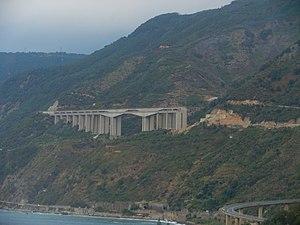
Le viaduc Costa Viola était un pont en poutre-caisson en béton précontraint à hauteur variable construit en 1972 par Riccardo Morandi. Situé à proximité de Scilla, en Calabre, l'ouvrage faisait partie de l’ancien tracé de l'autoroute A3, reliant Salerne à Reggio de Calabre. Il a été démoli en 2015 dans le cadre des travaux de modernisation de l'autoroute.
Cette liste de ponts d'Italie a pour vocation de présenter une liste de ponts remarquables d'Italie, tant par leurs caractéristiques dimensionnelles, que par leur intérêt architectural ou historique.
L'autoroute italienne A2, également autoroute de la Méditerranée, longue de 442,2 km, relie Salerne et la région de Naples à Reggio de Calabre, à l'extrême pointe de la péninsule italienne.